Cornelius Harnett

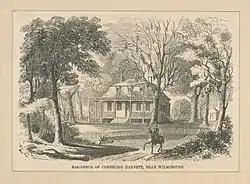
Poplar Grove, near Wilmington, North Carolina

Cornelius Harnett (April 10, 1723 – April 20, 1781) was an American Founding Father, politician, merchant, plantation owner, and slaveholder from Wilmington, North Carolina. He was a leading American Revolutionary statesman in the Cape Fear region, and a delegate for North Carolina in the Continental Congress from 1777 to 1779 where he signed the Articles of Confederation. Cornelius Harnett is the namesake of Harnett County, North Carolina.